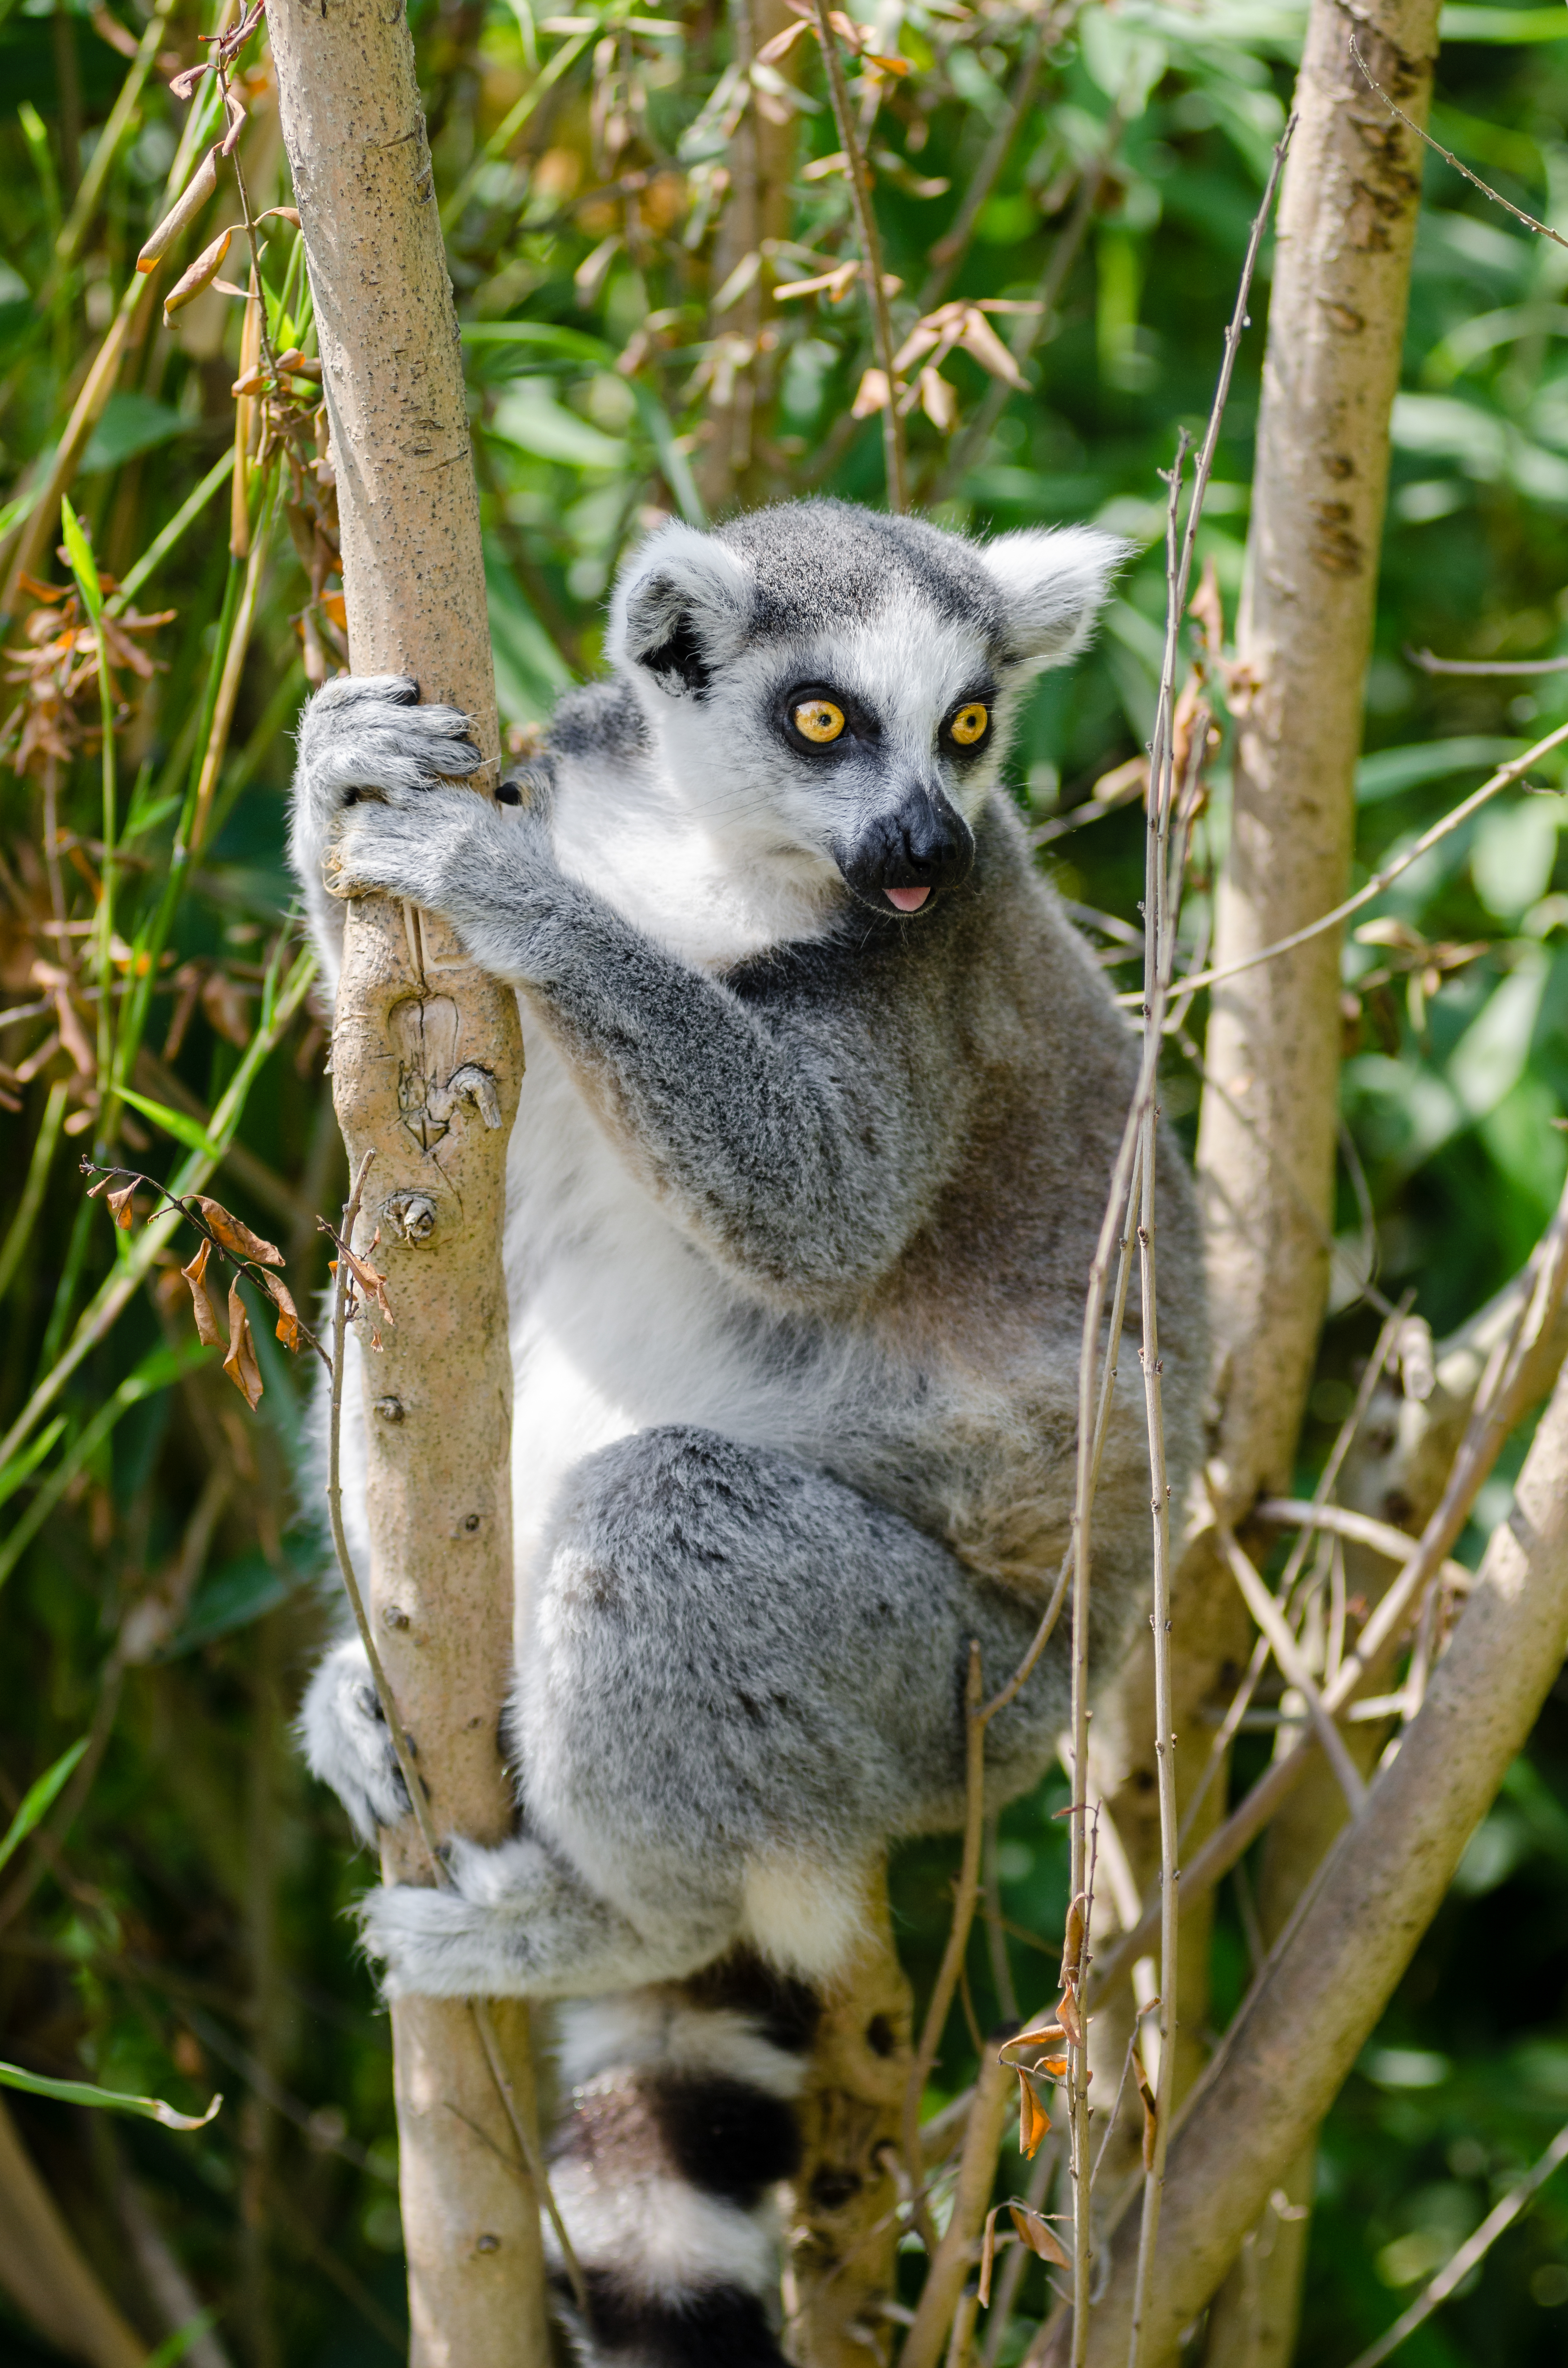
nature, branch, animal, wildlife, zoo, mammal, fauna, primate, madagascar, vertebrate, lemur, koala, marsupial